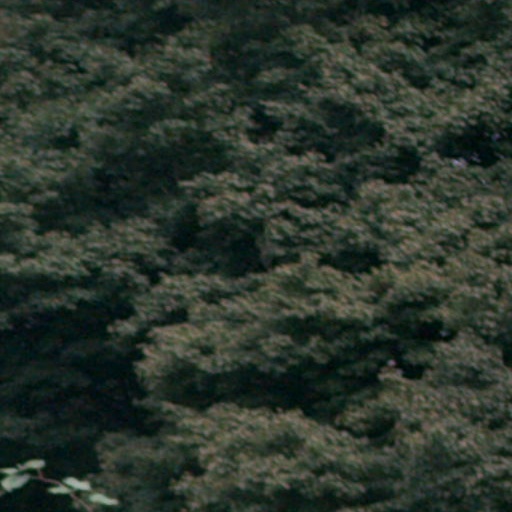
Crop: cassava